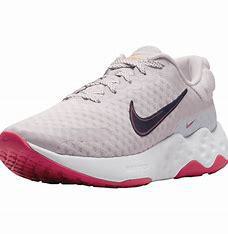
Brand: Nike
Model: Renew Ride 3